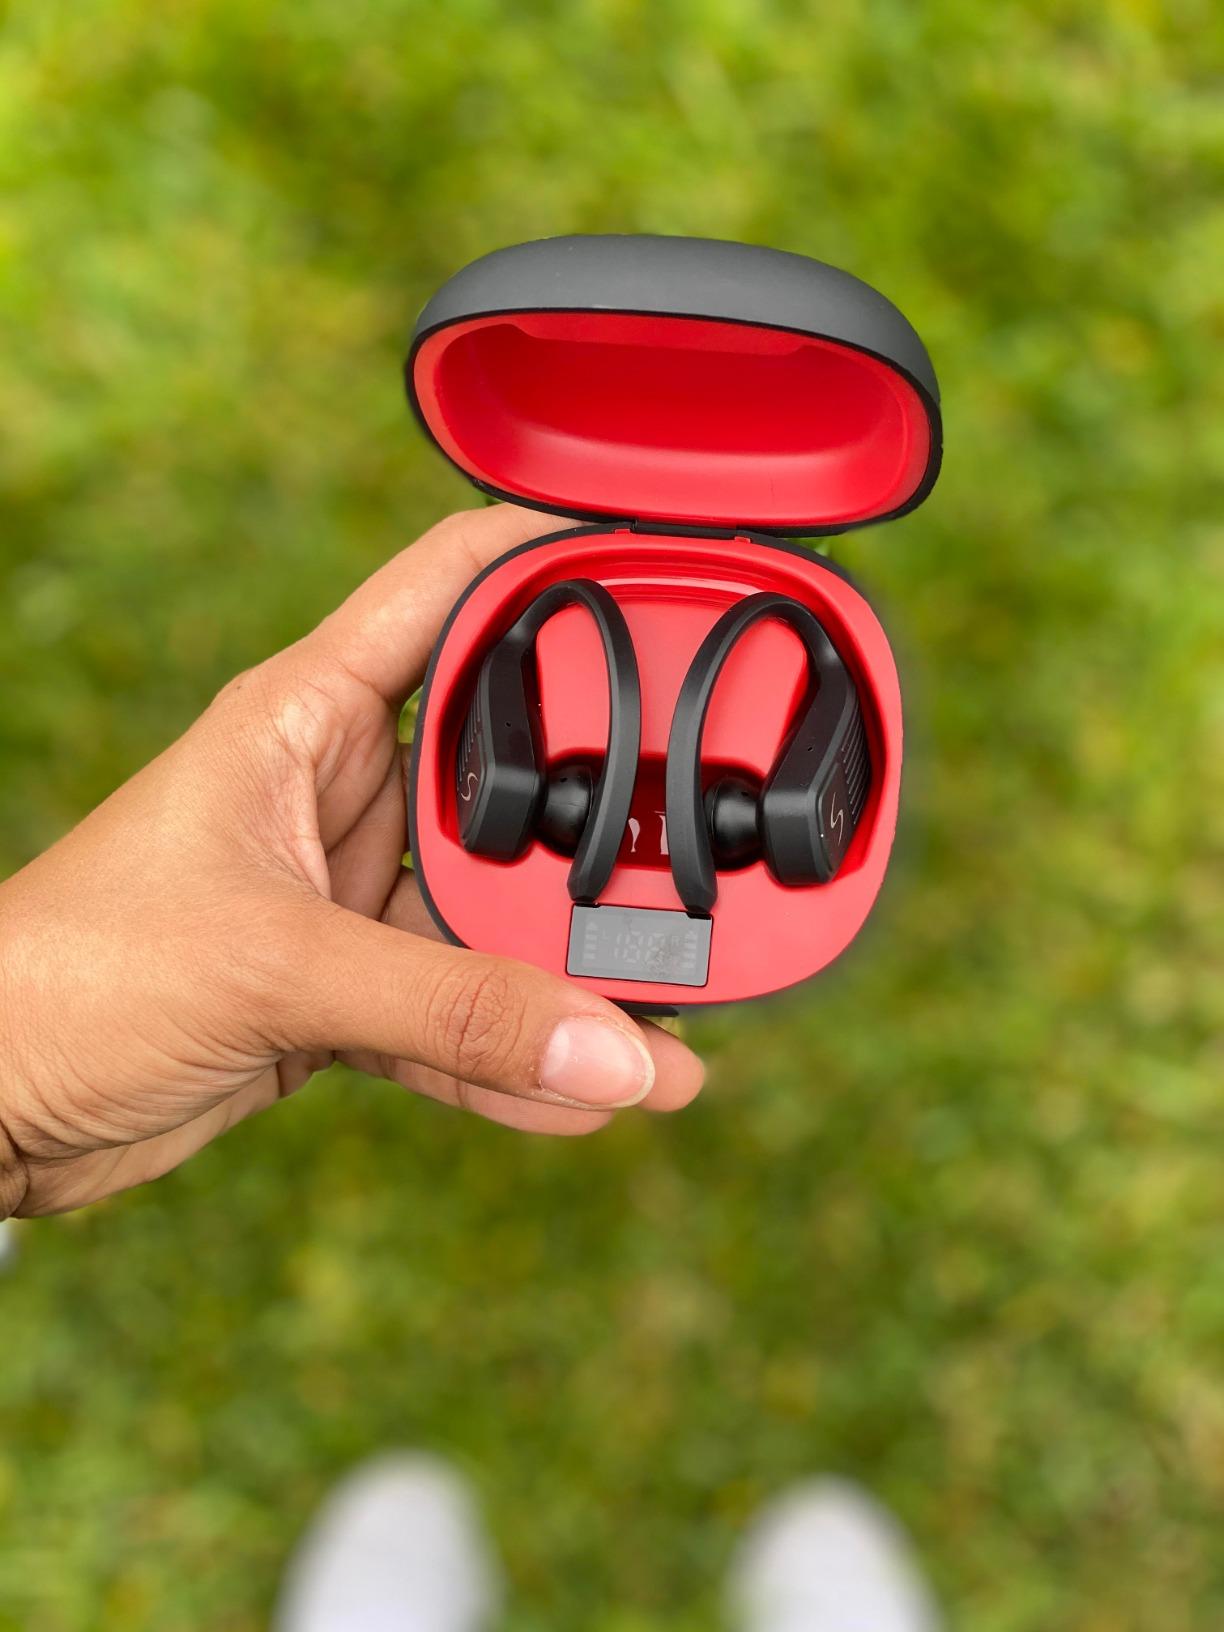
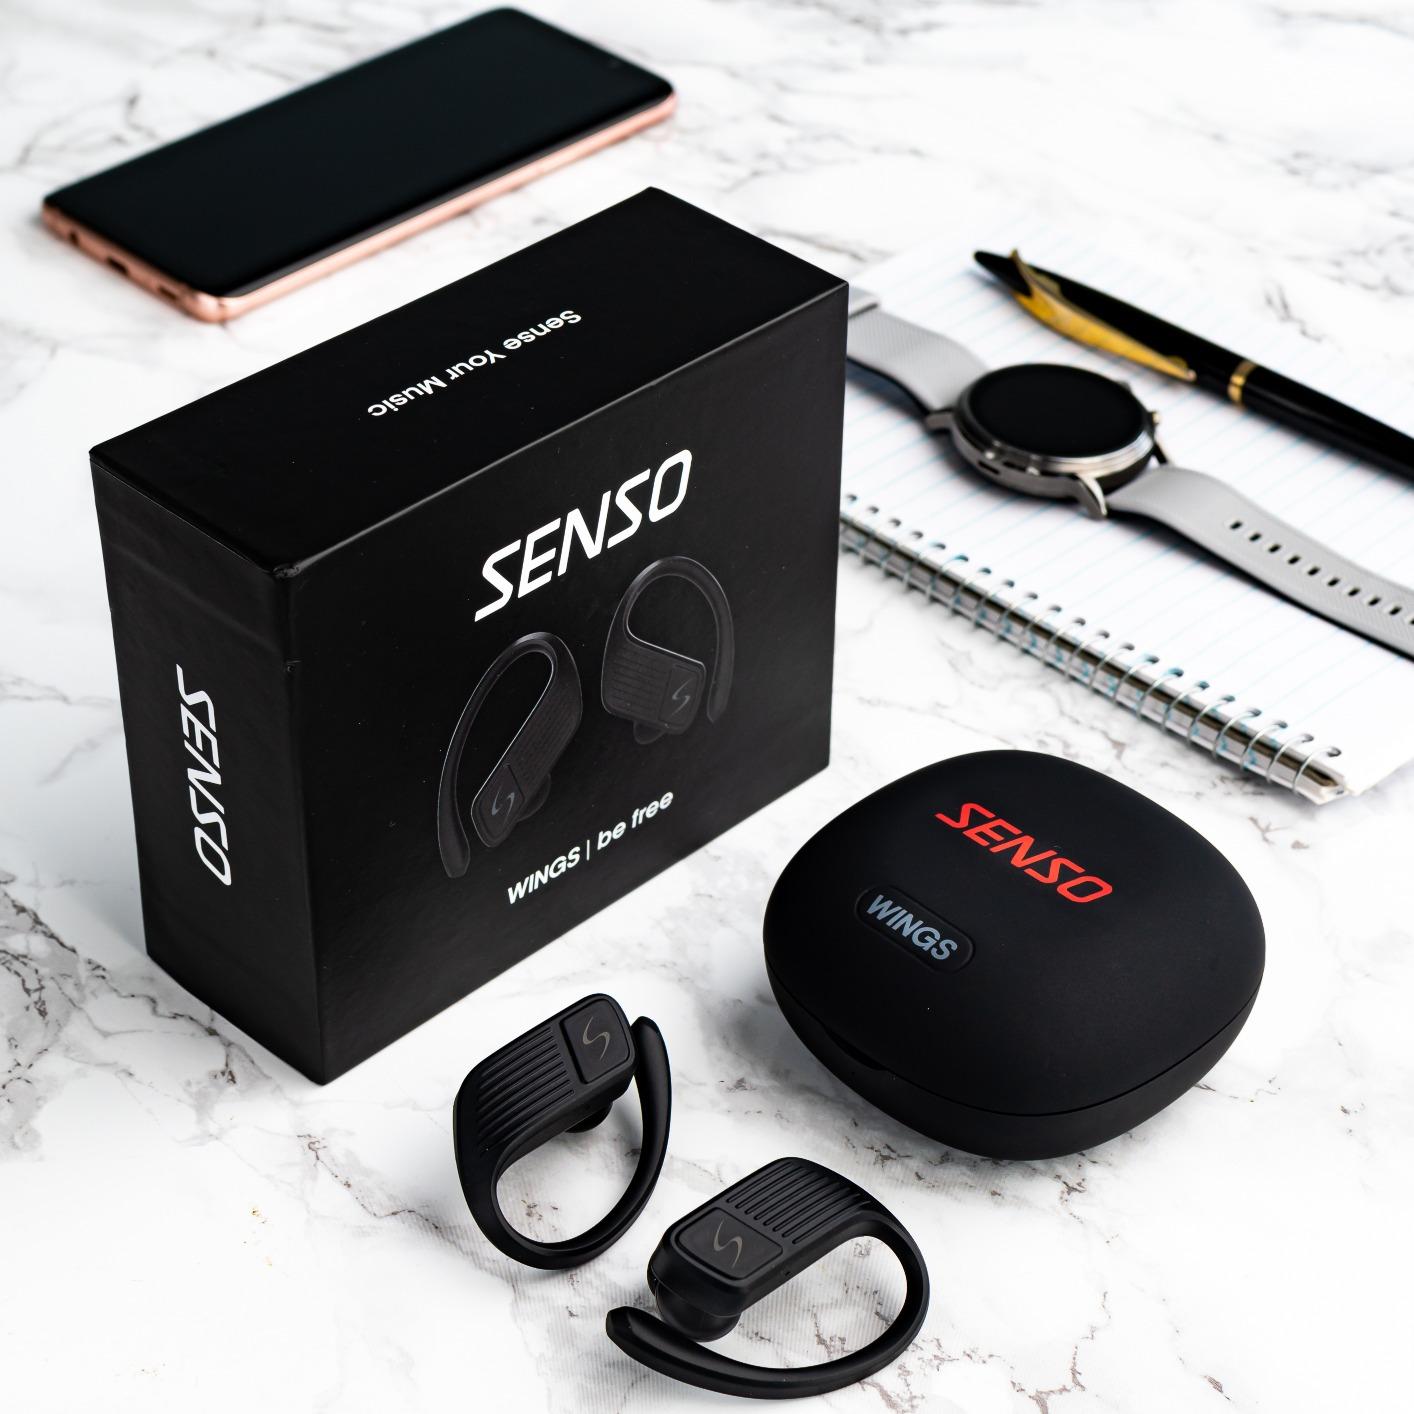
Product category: earbuds
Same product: yes